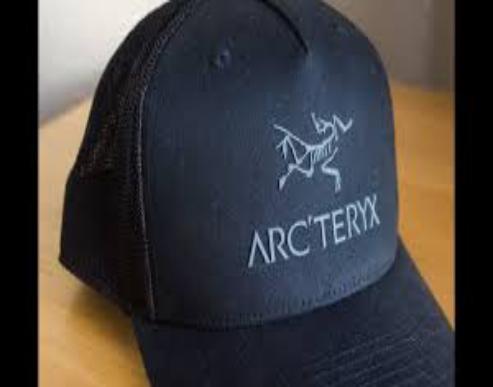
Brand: Arc'teryx
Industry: Clothes